Baptism

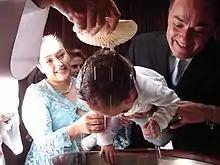
Baptism using a scallop

There is debate among Christian churches as to who can administer baptism. Some claim that the examples given in the New Testament only show apostles and deacons administering baptism. Ancient Christian churches interpret this as indicating that baptism should be performed by the clergy except "in extremis", i.e., when the one being baptized is in immediate danger of death. Then anyone may baptize, provided, in the view of the Eastern Orthodox Church, the person who does the baptizing is a member of that church, or, in the view of the Catholic Church, that the person, even if not baptized, intends to do what the church does in administering the rite. Many Protestant churches see no specific prohibition in the biblical examples and permit any believer to baptize another.